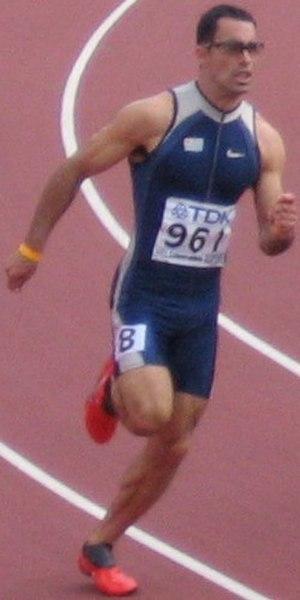
Les records d'Uruguay d'athlétisme sont les meilleures performances réalisées par des athlètes uruguayens et homologuées par la Fédération uruguayenne d'athlétisme.
Heber Williams Viera da Silva est un athlète uruguayen spécialiste du sprint.